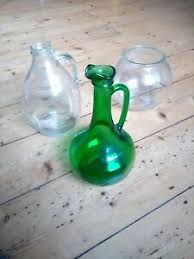
Label: glass